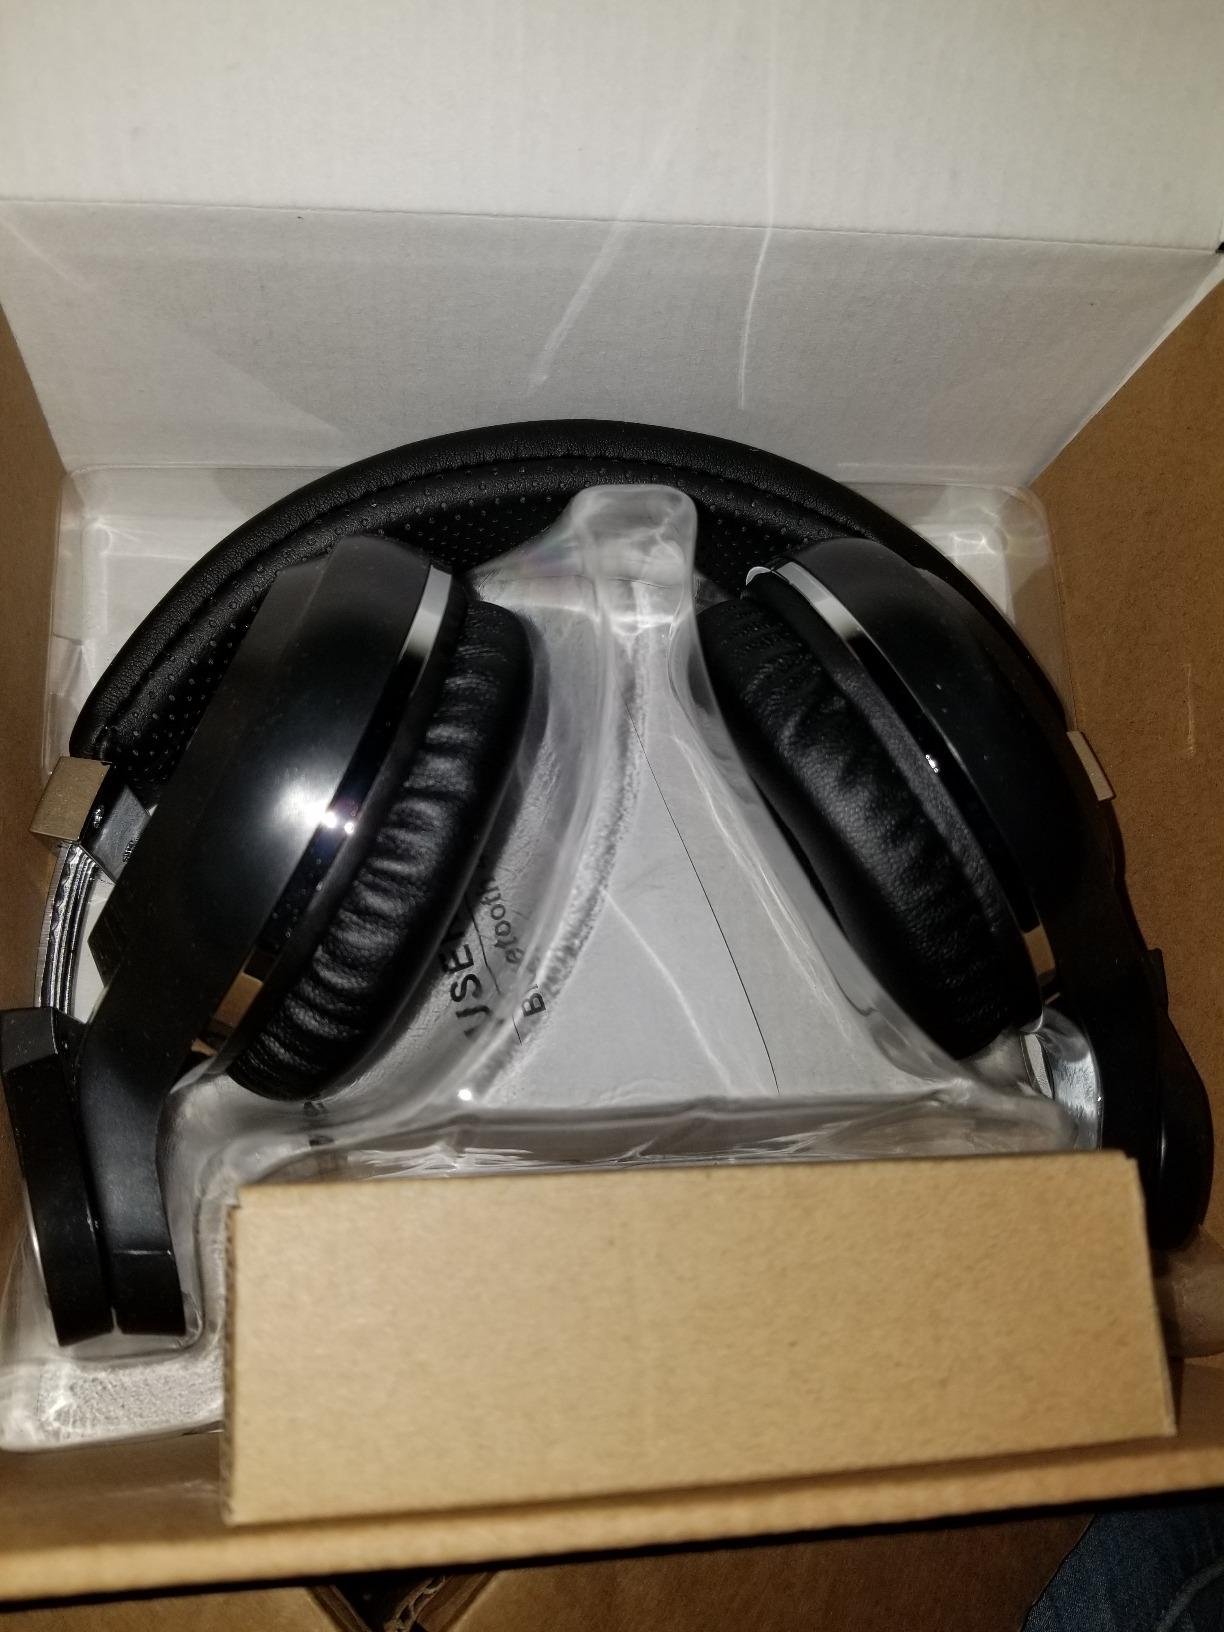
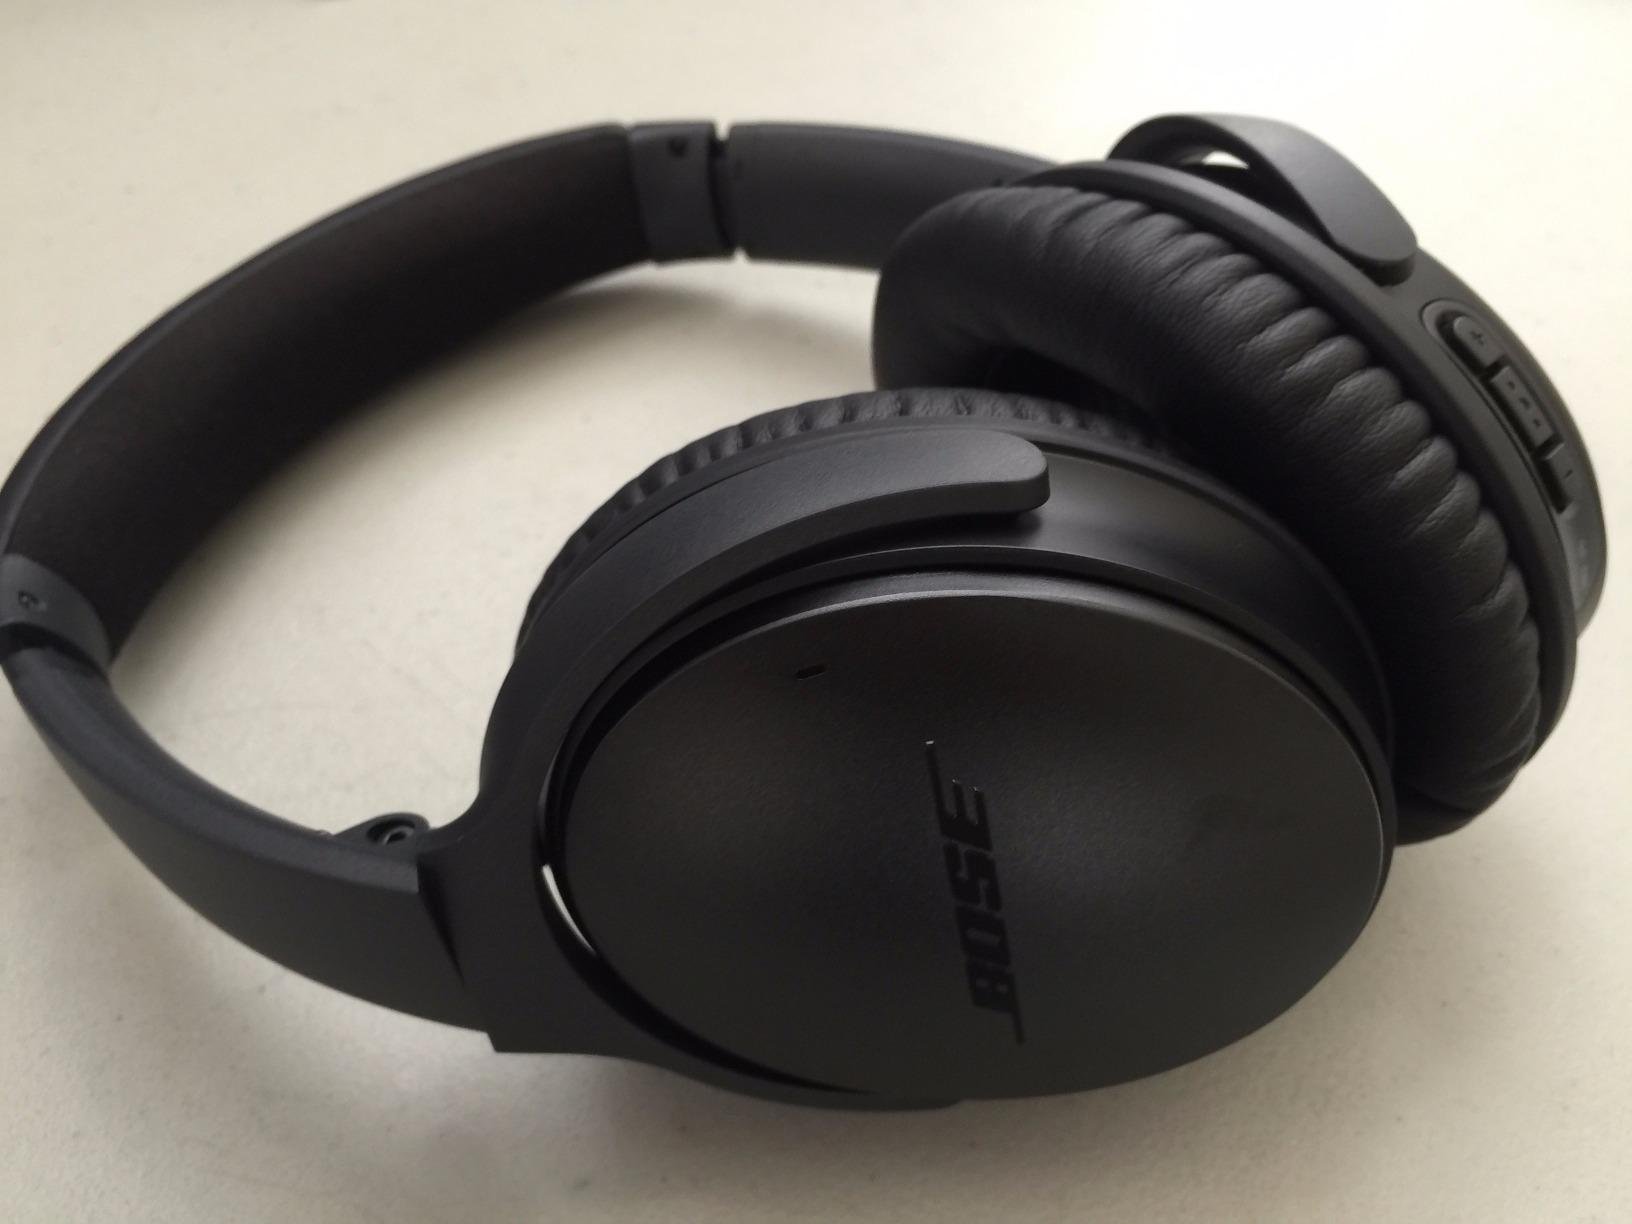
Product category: headphones
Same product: no